Wharton Dual Language Academy

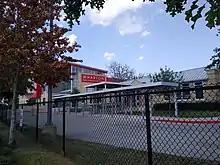
The school's expansion

The campus had of space as of 2008. That year the "Houston Chronicle" stated that Wharton is "one of a handful of HISD elementary schools considered architecturally significant." Architect Harry D. Payne stated that he gave the school building a Lombard Italian style. The "Chronicle" described its architecture is in the style of The Alamo. The building comes in a buff cast stone trim in a brown sandstone-like red color. The bricks come in many colors and are in a light buff, velour-textured style. The roof, a gray and soft brown color, was made of tiles.